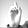
ASL letter: D